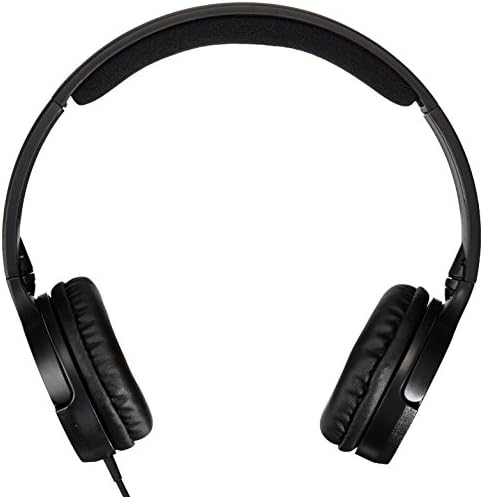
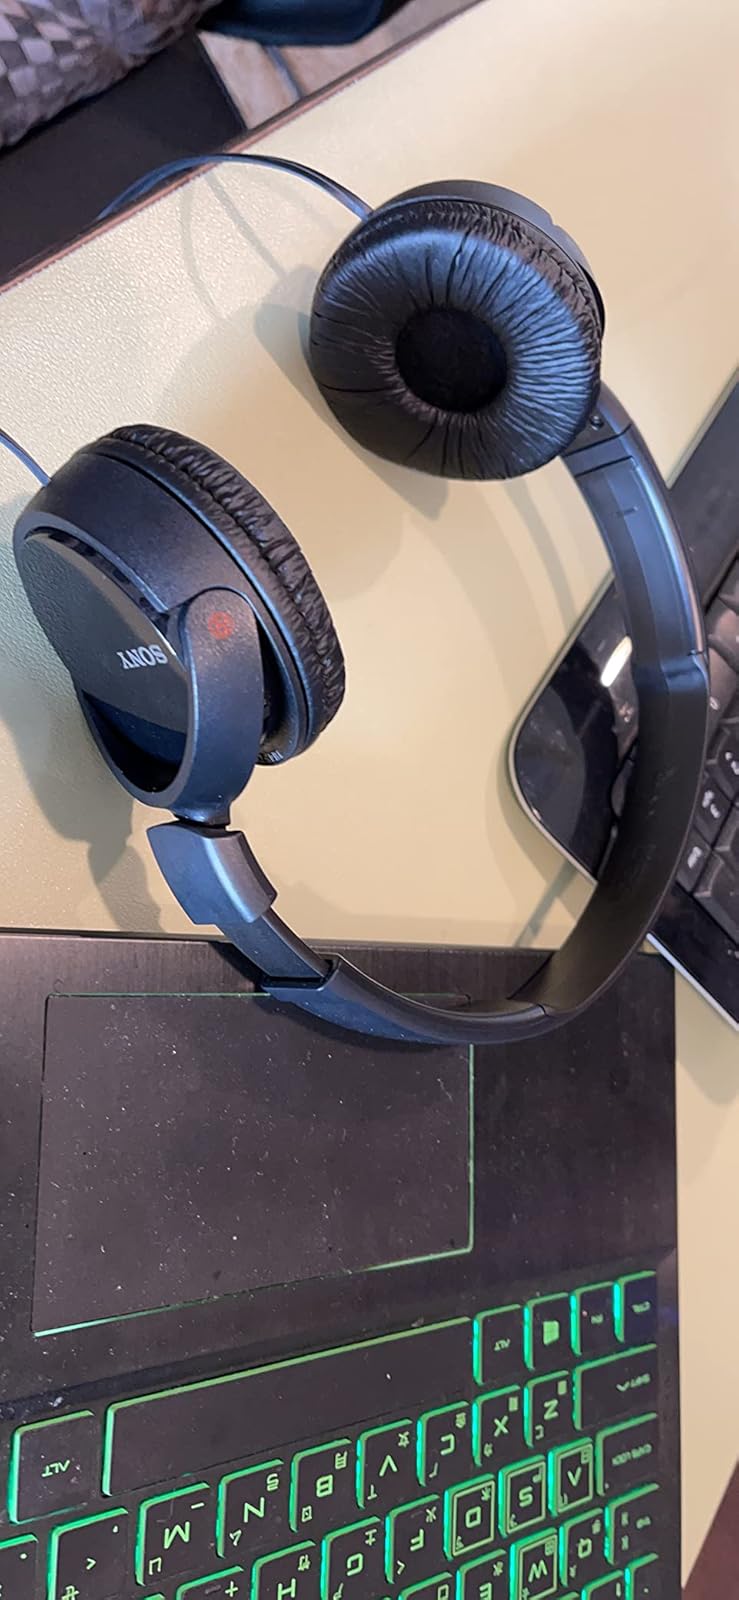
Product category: headphones
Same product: no